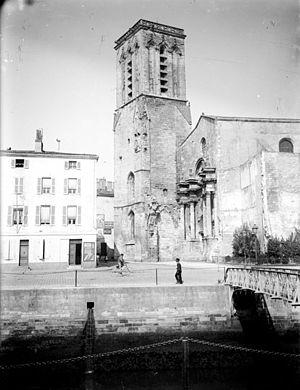
L’église Saint-Sauveur est une église de style Louis XIII reconstruite à la fin du XVIIᵉ siècle sur une église primitive du XIIᵉ siècle dans la ville de La Rochelle. Située quai Maubec, en retrait et à proximité du Vieux-Port, elle est placée sous l'invocation du saint Sauveur.